Wesley Clark

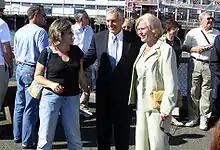
Clark "(center)" with his wife Gertrude "(right)" in Seattle, Washington, on 19 August 2004

Several polls from September to November 2003 showed Clark leading the Democratic field of candidates or as a close second to Howard Dean with the Gallup poll having him in first place in the presidential race at 20% as late as October 2003. The John Edwards campaign brought on Hugh Shelton—the general who had said Clark was made to leave the SACEUR post early due to "integrity and character issues"—as an advisor, a move that drew criticism from the Clark campaign. Since Dean consistently polled in the lead in the Iowa caucuses, Clark opted out of participating in the caucuses entirely to focus on later primaries instead. The 2004 Iowa caucuses marked a turning point in the campaign for the Democratic nomination, however, as front-runners Dean and Dick Gephardt garnered results far lower than expected, and John Kerry and John Edwards' campaigns benefited in Clark's absence. Clark performed reasonably well in later primaries, including a tie for third place with Edwards in the New Hampshire primary and a narrow victory in the Oklahoma primary over Edwards. However, he saw his third-place finishes in Tennessee and Virginia as signs that he had lost the South, a focus of his campaign. He withdrew from the race on 11 February 2004, and announced his endorsement of John Kerry at a rally in Madison, Wisconsin, on 13 February. Clark believed his opting out of the Iowa caucus was one of his campaign's biggest mistakes, saying to one supporter the day before he withdrew from the race that "everything would have been different if we had [been in Iowa]."